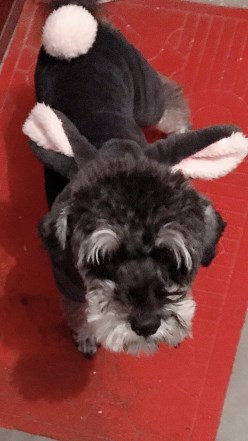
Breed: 2342-n000102-miniature_schnauzer